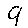
Label: 9